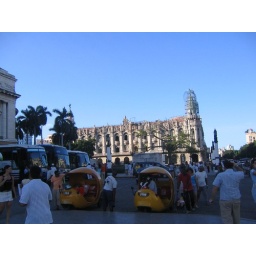
Buildings and cars by the Capitolio building